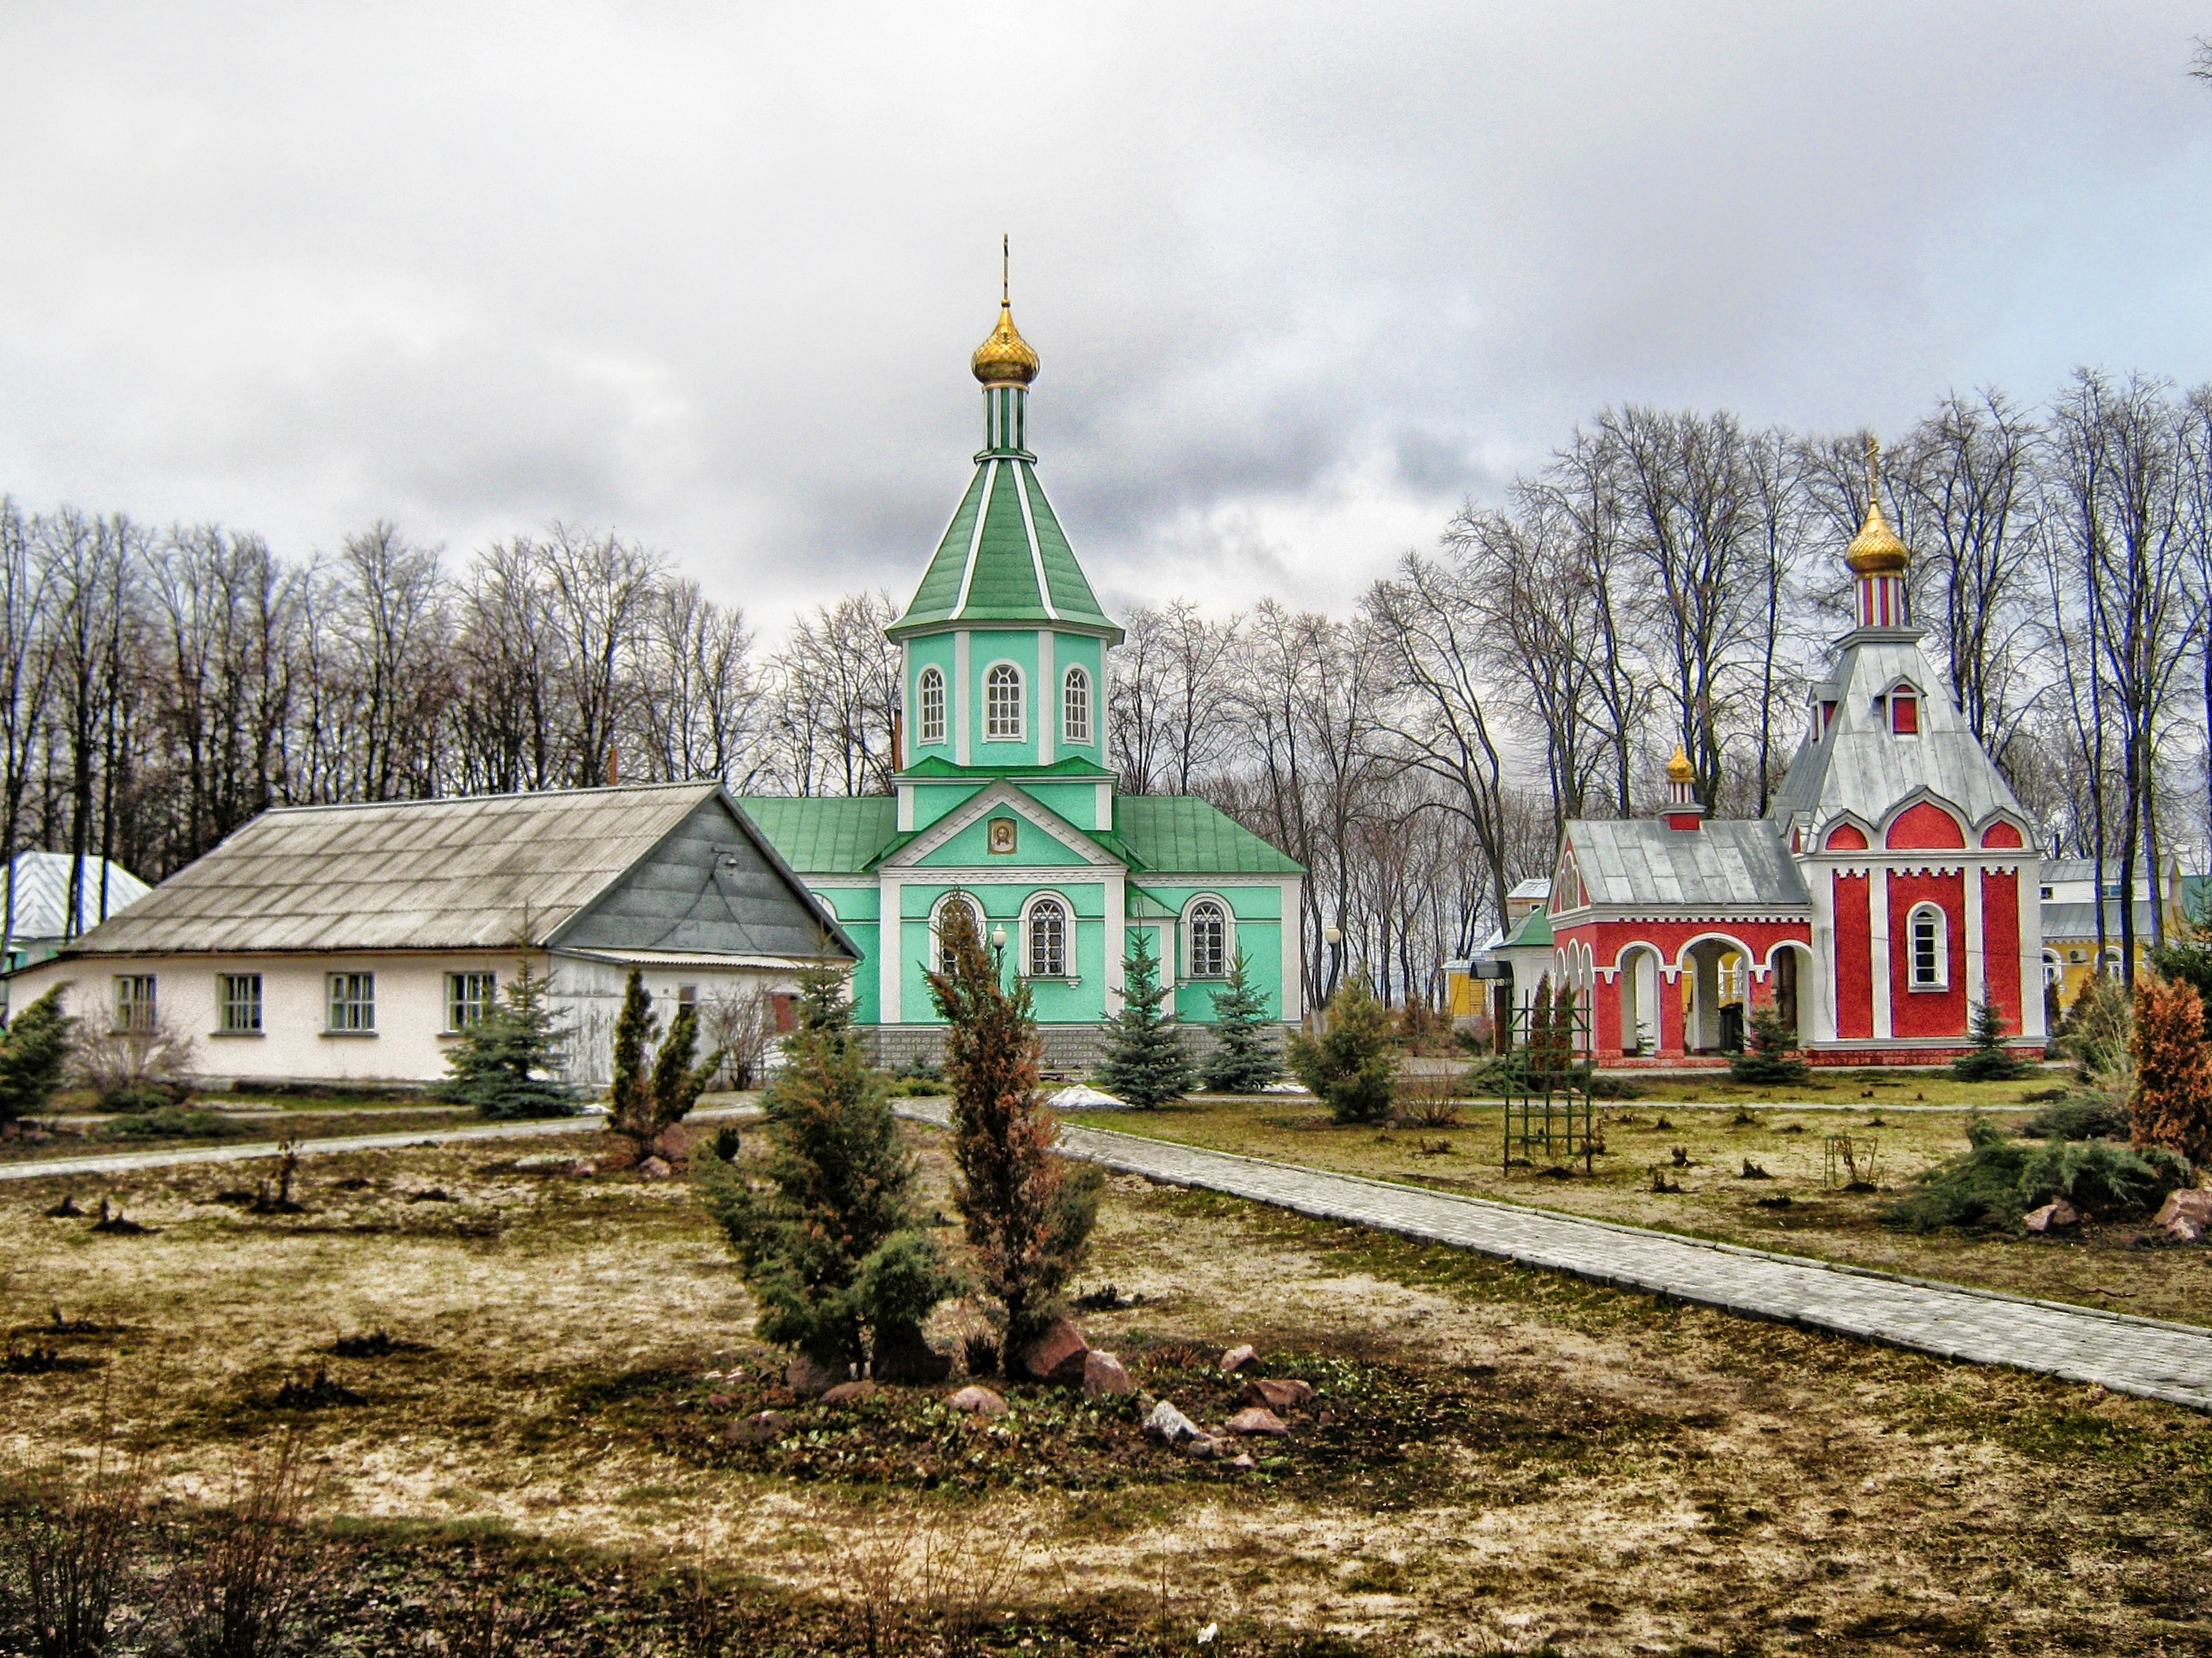
landscape, tree, winter, architecture, sky, house, town, building, tower, scenic, religion, landmark, church, chapel, season, place of worship, trees, hdr, clouds, buildings, faith, monastery, russia, rural area, voronezh